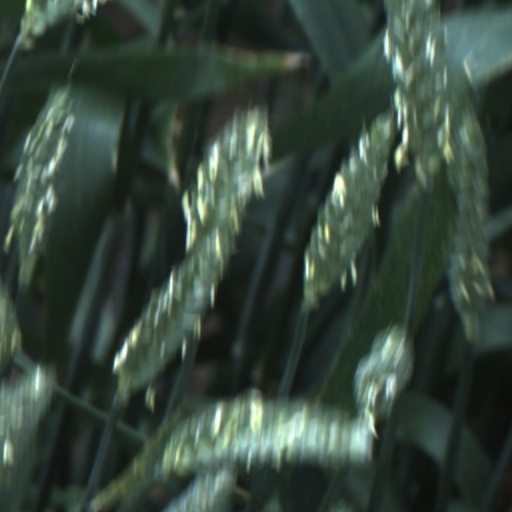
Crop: wheat